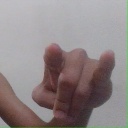
अक्षर: च